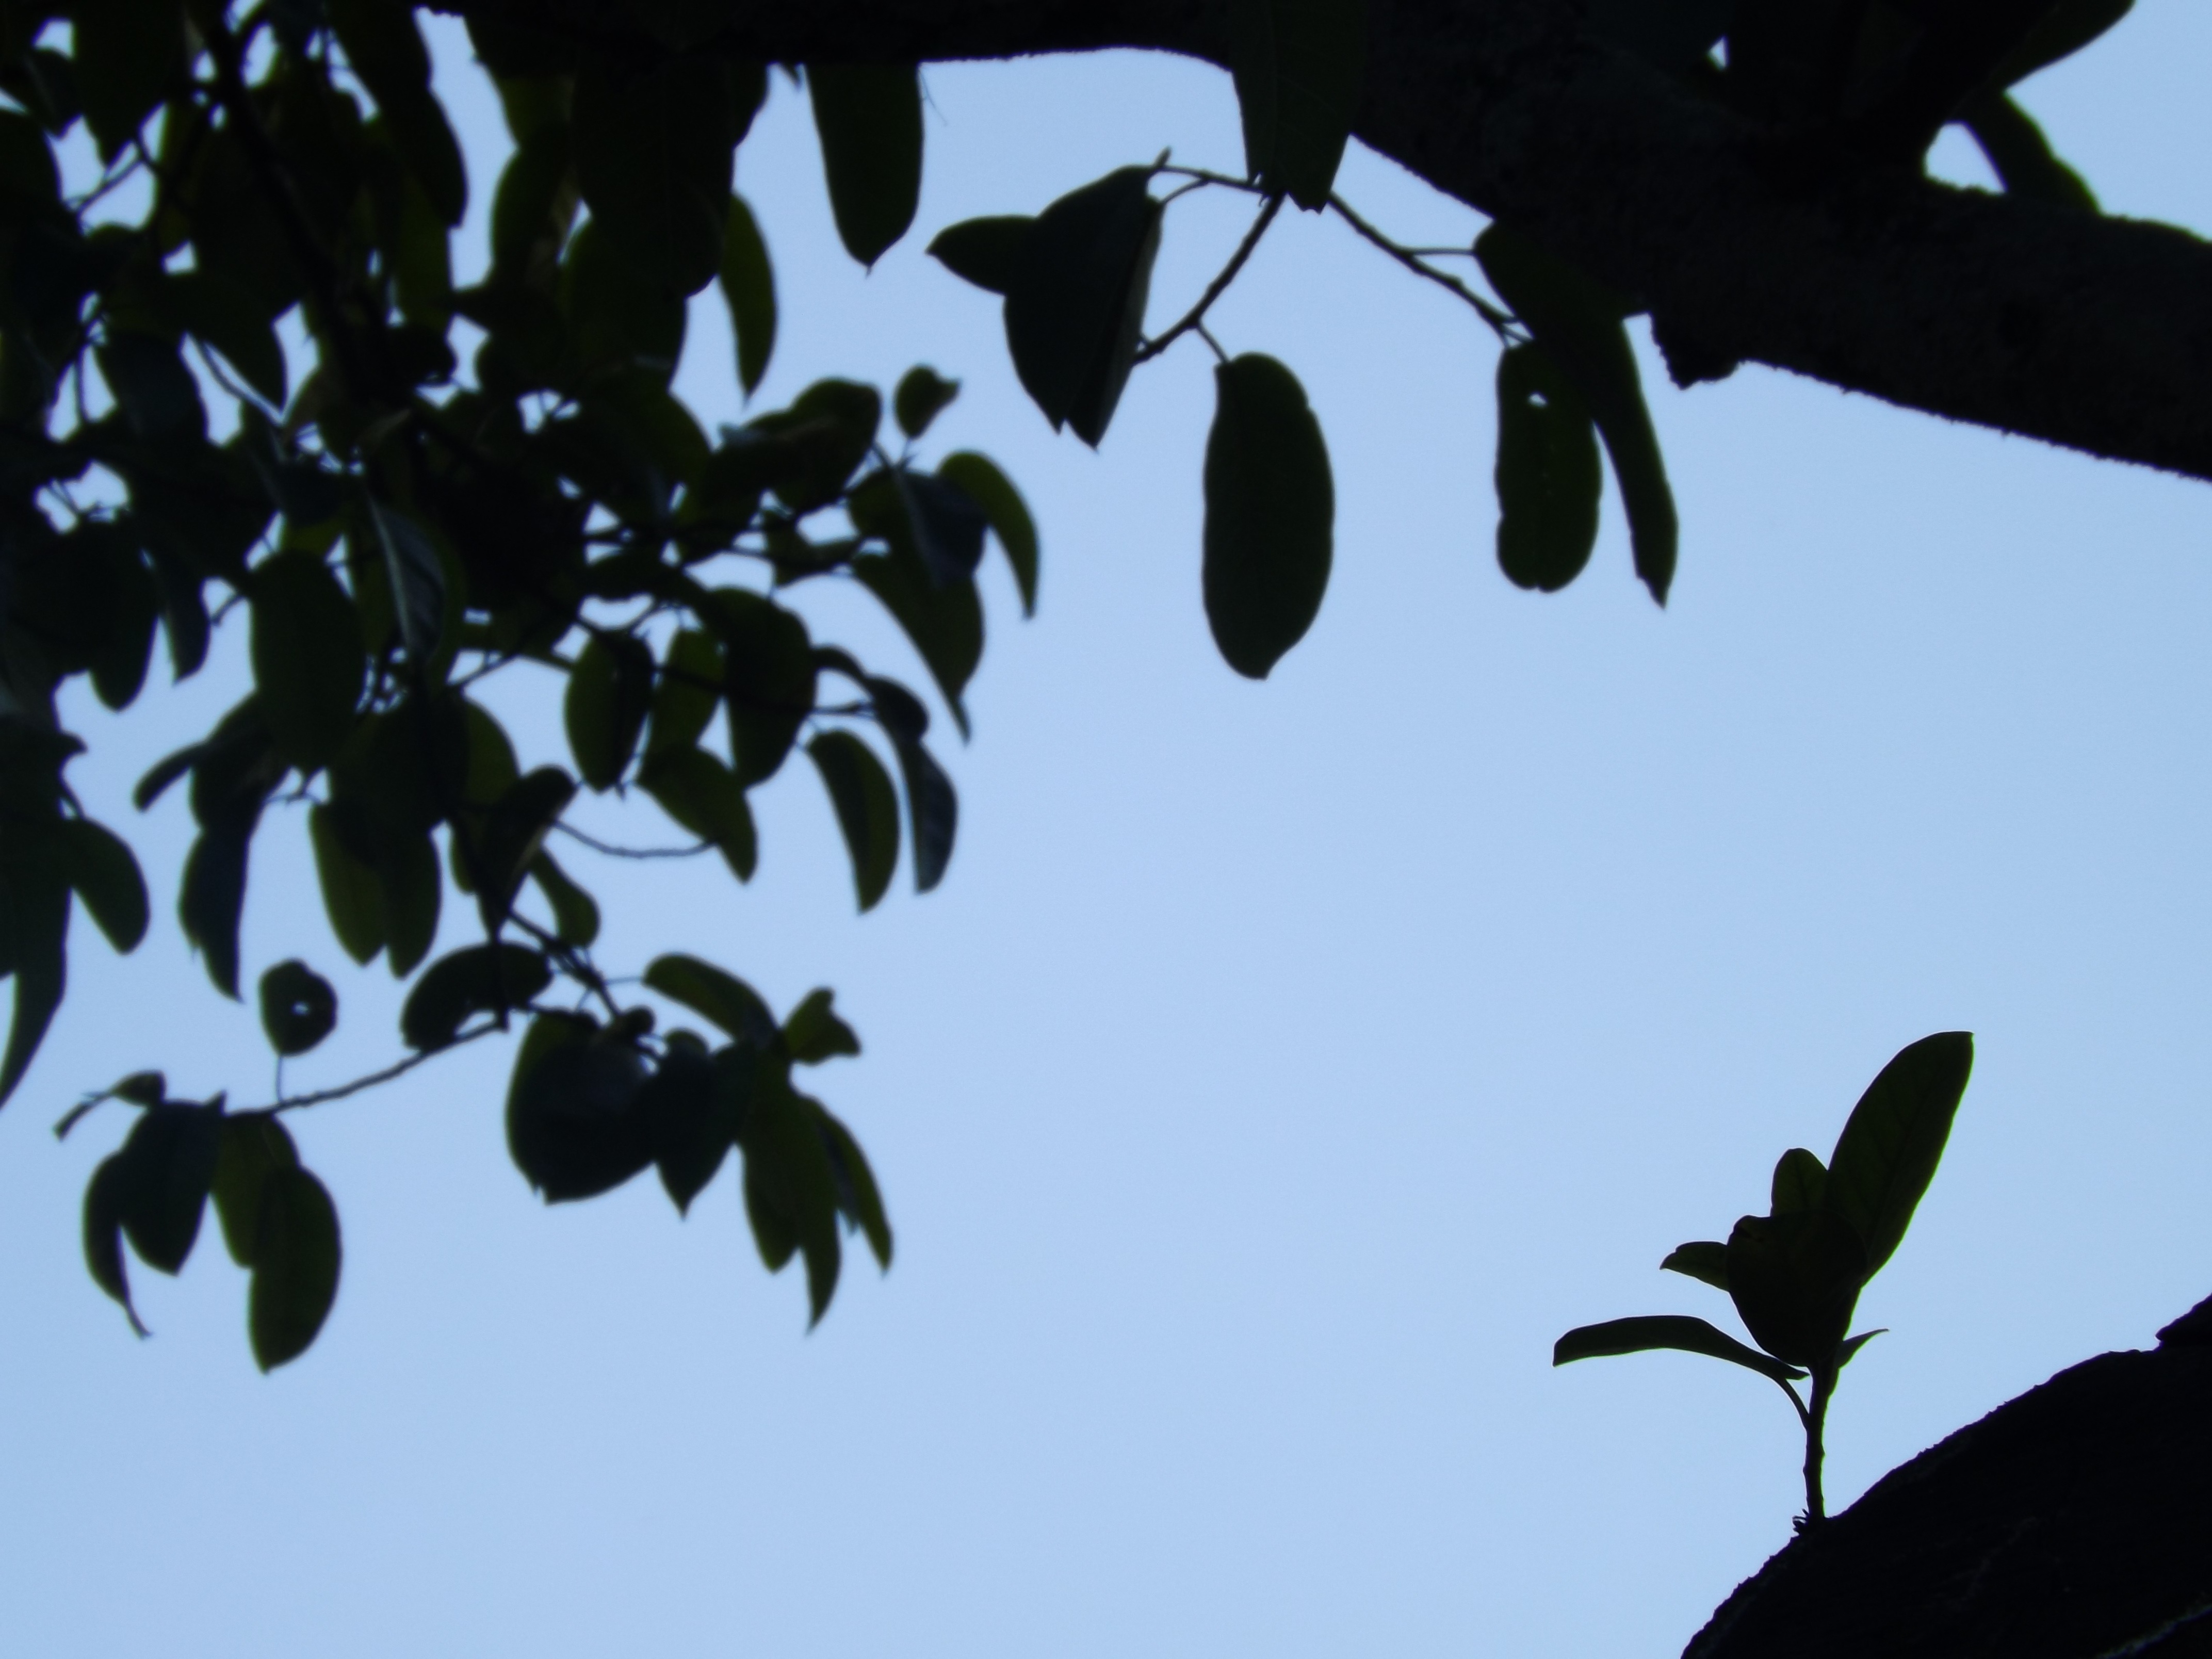
tree, branch, silhouette, bird, plant, sky, leaf, flower, flora, woody plant, perching bird